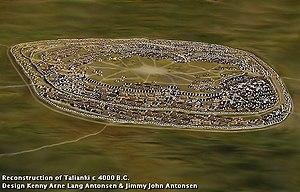
Une ville — le milieu urbain — est à la fois un milieu physique et humain où se concentre une population qui organise son espace en fonction du site et de son environnement, en fonction de ses besoins et de ses activités propres et aussi de contingences notamment socio-politiques. La ville est un milieu complexe qui ne peut cependant pas se résumer à une approche physique, car l'espace urbain est aussi la traduction spatiale de l'organisation dans l'espace et dans le temps des hommes et de leurs activités dans un contexte donné. Ce contexte est autant physique, économique, que politique, social ou culturel. L'approche de la ville ne peut être que diachronique et l'histoire des villes, de chaque ville ou agglomération reste un élément d'analyse essentiel. La ville peut être comparée avec un écosystème qui interagit en permanence comme un milieu avec ses hôtes. Les principes qui régissent la structure et l'organisation de la ville sont étudiés par la sociologie urbaine, l'urbanisme ou encore l'économie urbaine.
La culture de Cucuteni-Trypillia, en roumain culture de Cucuteni-Tripolia, en russe culture de Tripol'e et en ukrainien culture de Trypillia, était une culture néolithique des 5ᵉ et 4ᵉ millénaires avant notre ère, localisée autour du Dniestr, entre les Carpates et le Dniepr, où elle donna naissance aux agglomérations proto-urbaines les plus importantes à l'époque.